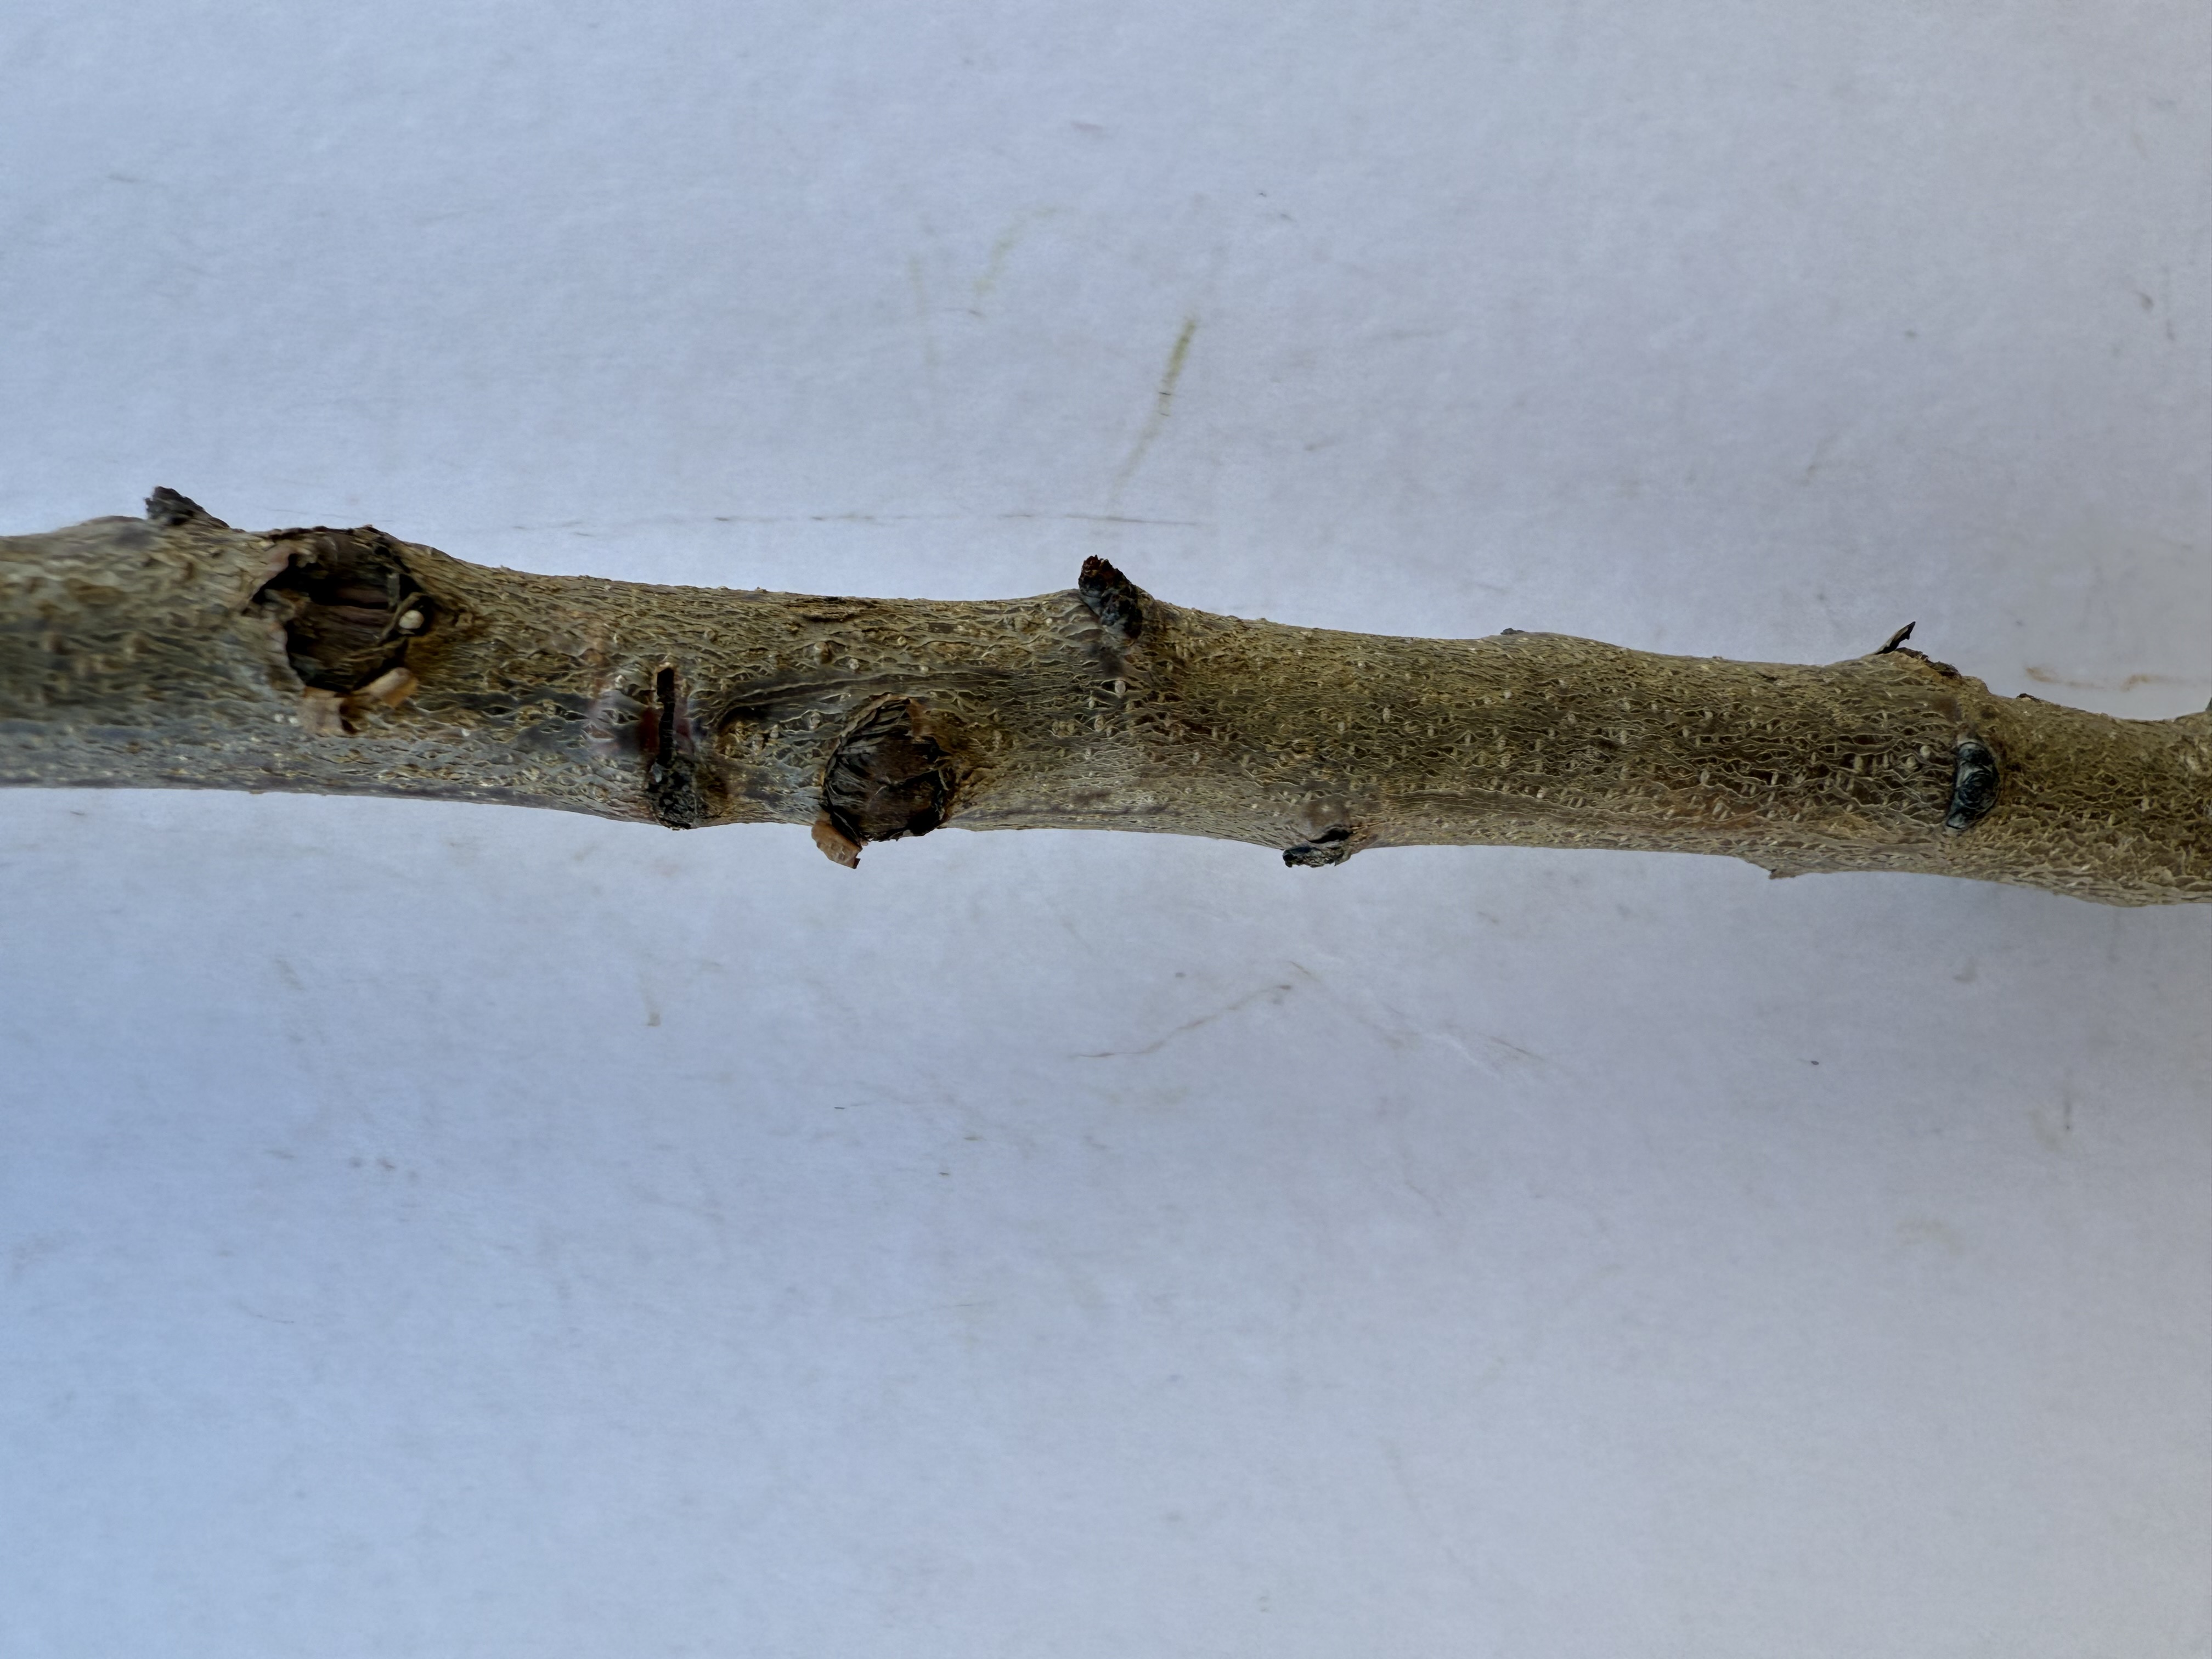
Variety: Sekerpare Apricot